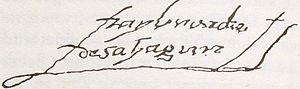
Bernardino de Sahagún, de son vrai nom Bernardino de Ribera, Rivera ou Ribeira, né dans la province de Léon vers 1499-1500 et décédé en Nouvelle-Espagne ou Mexico le 5 février ou le 23 octobre 1590, est un missionnaire franciscain espagnol, célèbre pour son travail de compilation précurseur de l'ethnologie aztèque : le codex de Florence, dont le texte nahuatl a été traduit sous le nom d’Histoire générale des choses de la Nouvelle-Espagne.